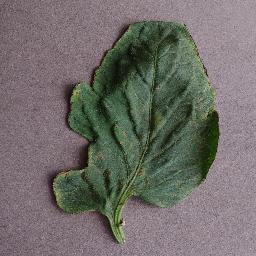
Label: Tomato___Target_Spot